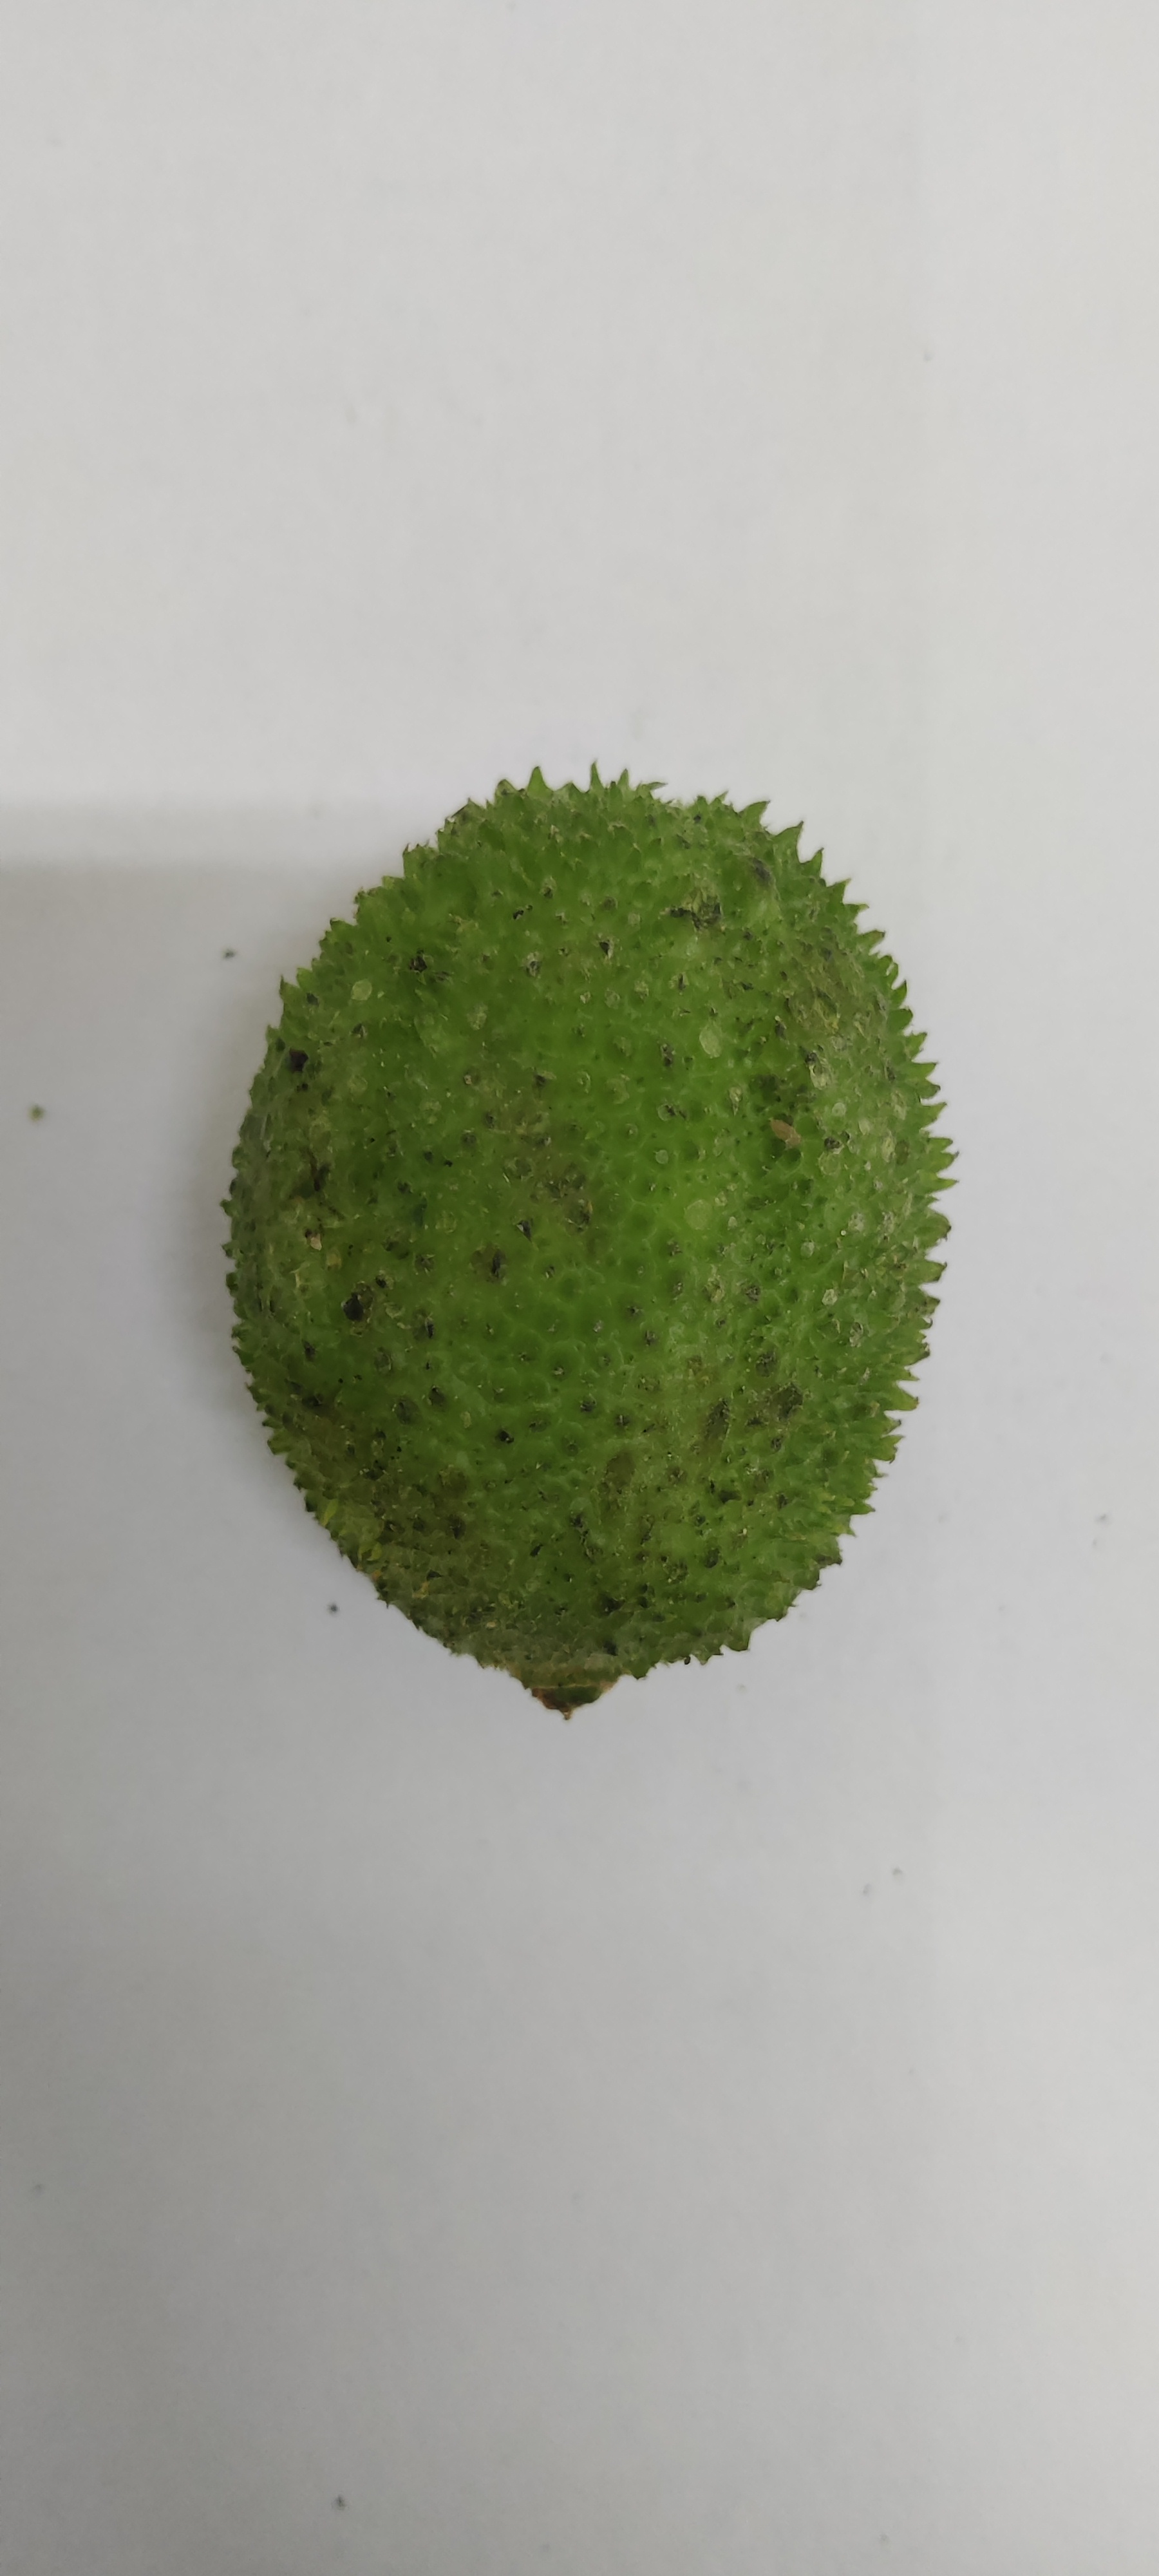
Crop: Spiny Gourd
Condition: Fresh